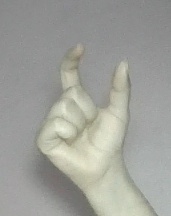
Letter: nun